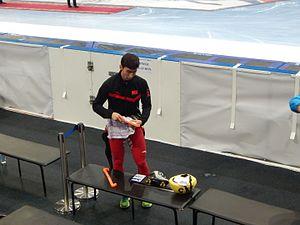
Wu Dajing est un patineur de vitesse sur piste courte chinois né le 24 juillet 1994 dans le Heilongjiang.